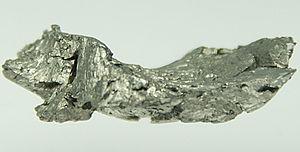
Les lanthanides sont une famille du tableau périodique comprenant les 15 éléments allant du lanthane au lutécium. Avec le scandium et l'yttrium, ces éléments font partie des terres rares. Ils tirent leur nom du lanthane, premier de la famille, en raison de leurs propriétés chimiques très semblables à ce dernier, du moins pour les plus légers d'entre eux. On les désigne parfois sous le symbole chimique collectif Ln, qui représente alors n'importe quel lanthanide. Ce sont tous des éléments du bloc f, hormis le lutécium, qui appartient au bloc d. Ils forment tous des cations trivalents Ln³⁺ dont la chimie est très largement déterminée par leur rayon ionique, qui décroît régulièrement du lanthane au lutécium.